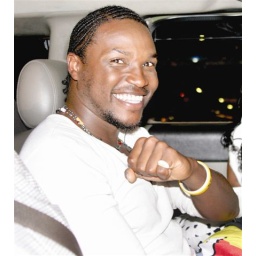
Morris in a car on arrival back home in Uganda from the Big Brother Africa house in South Africa